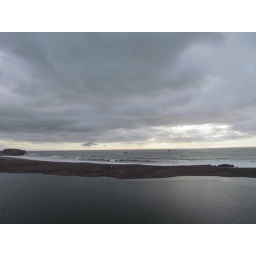
Brooding sky over river and ocean